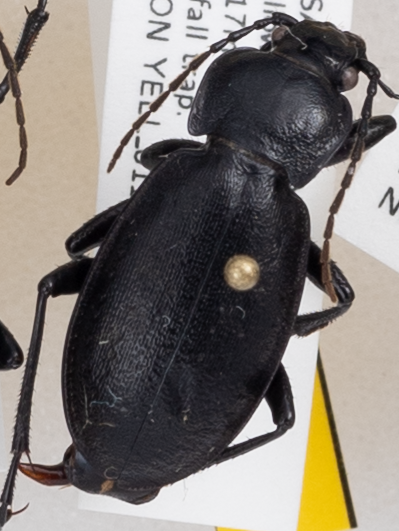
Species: Carabus taedatus
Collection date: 2019-07-10
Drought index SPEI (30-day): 0.47
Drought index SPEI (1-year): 0.2
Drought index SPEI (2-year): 1.28